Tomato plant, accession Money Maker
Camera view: bottom (45 deg); turntable rotation: 150 degrees
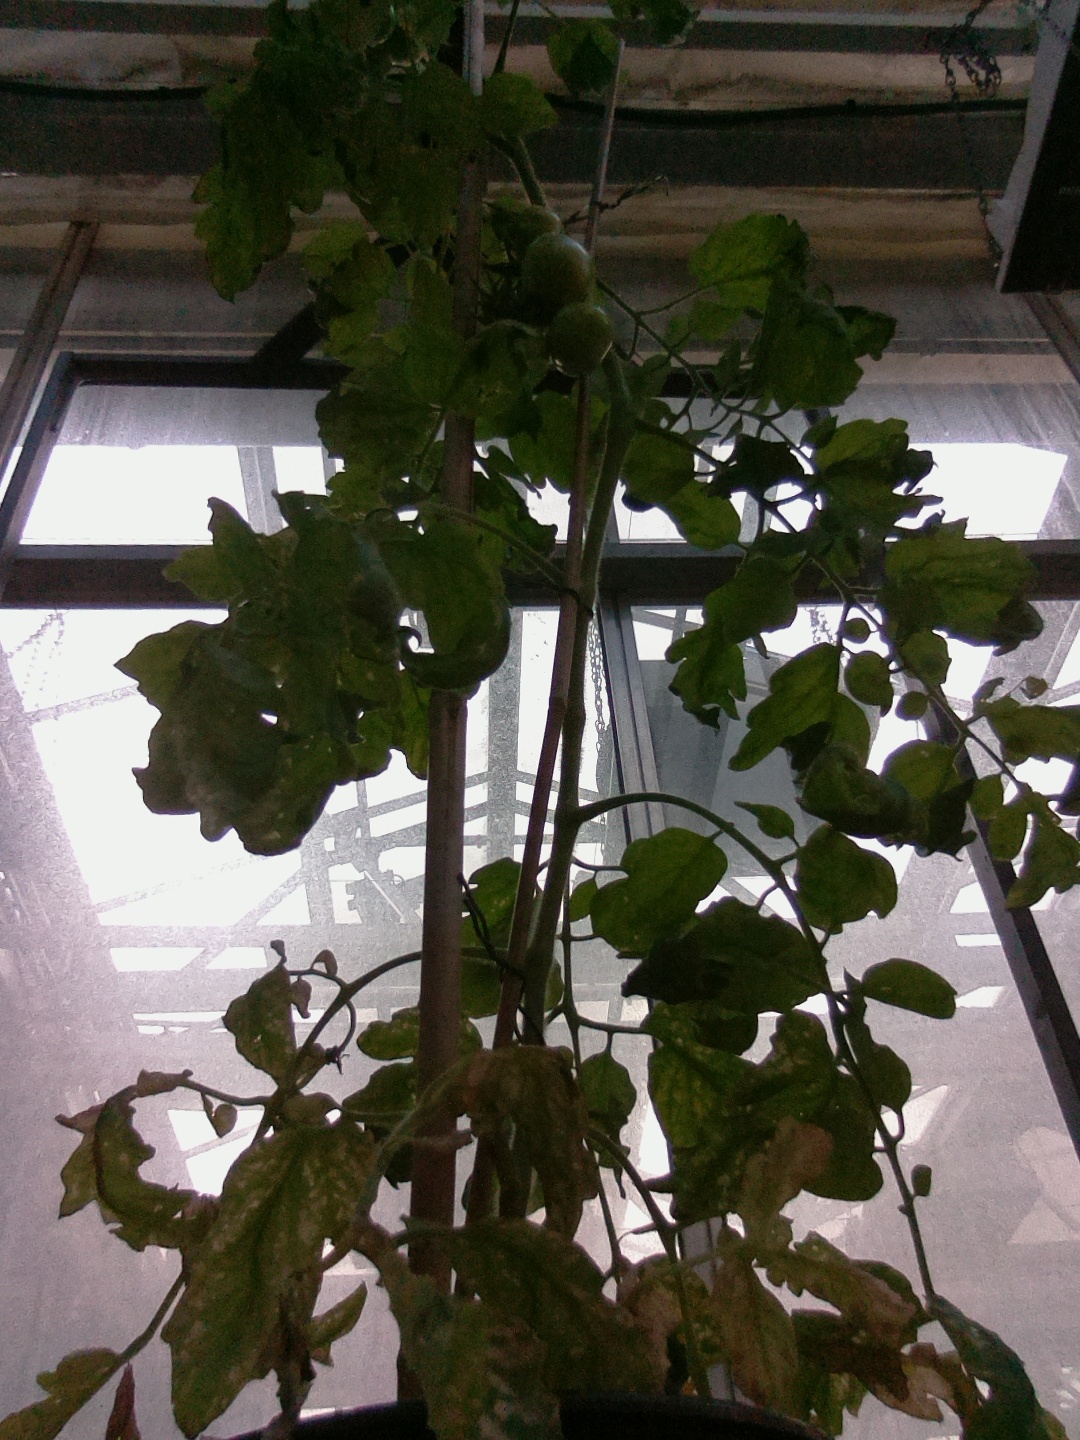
BBCH growth stage 75: 50%-60% of final fruit size